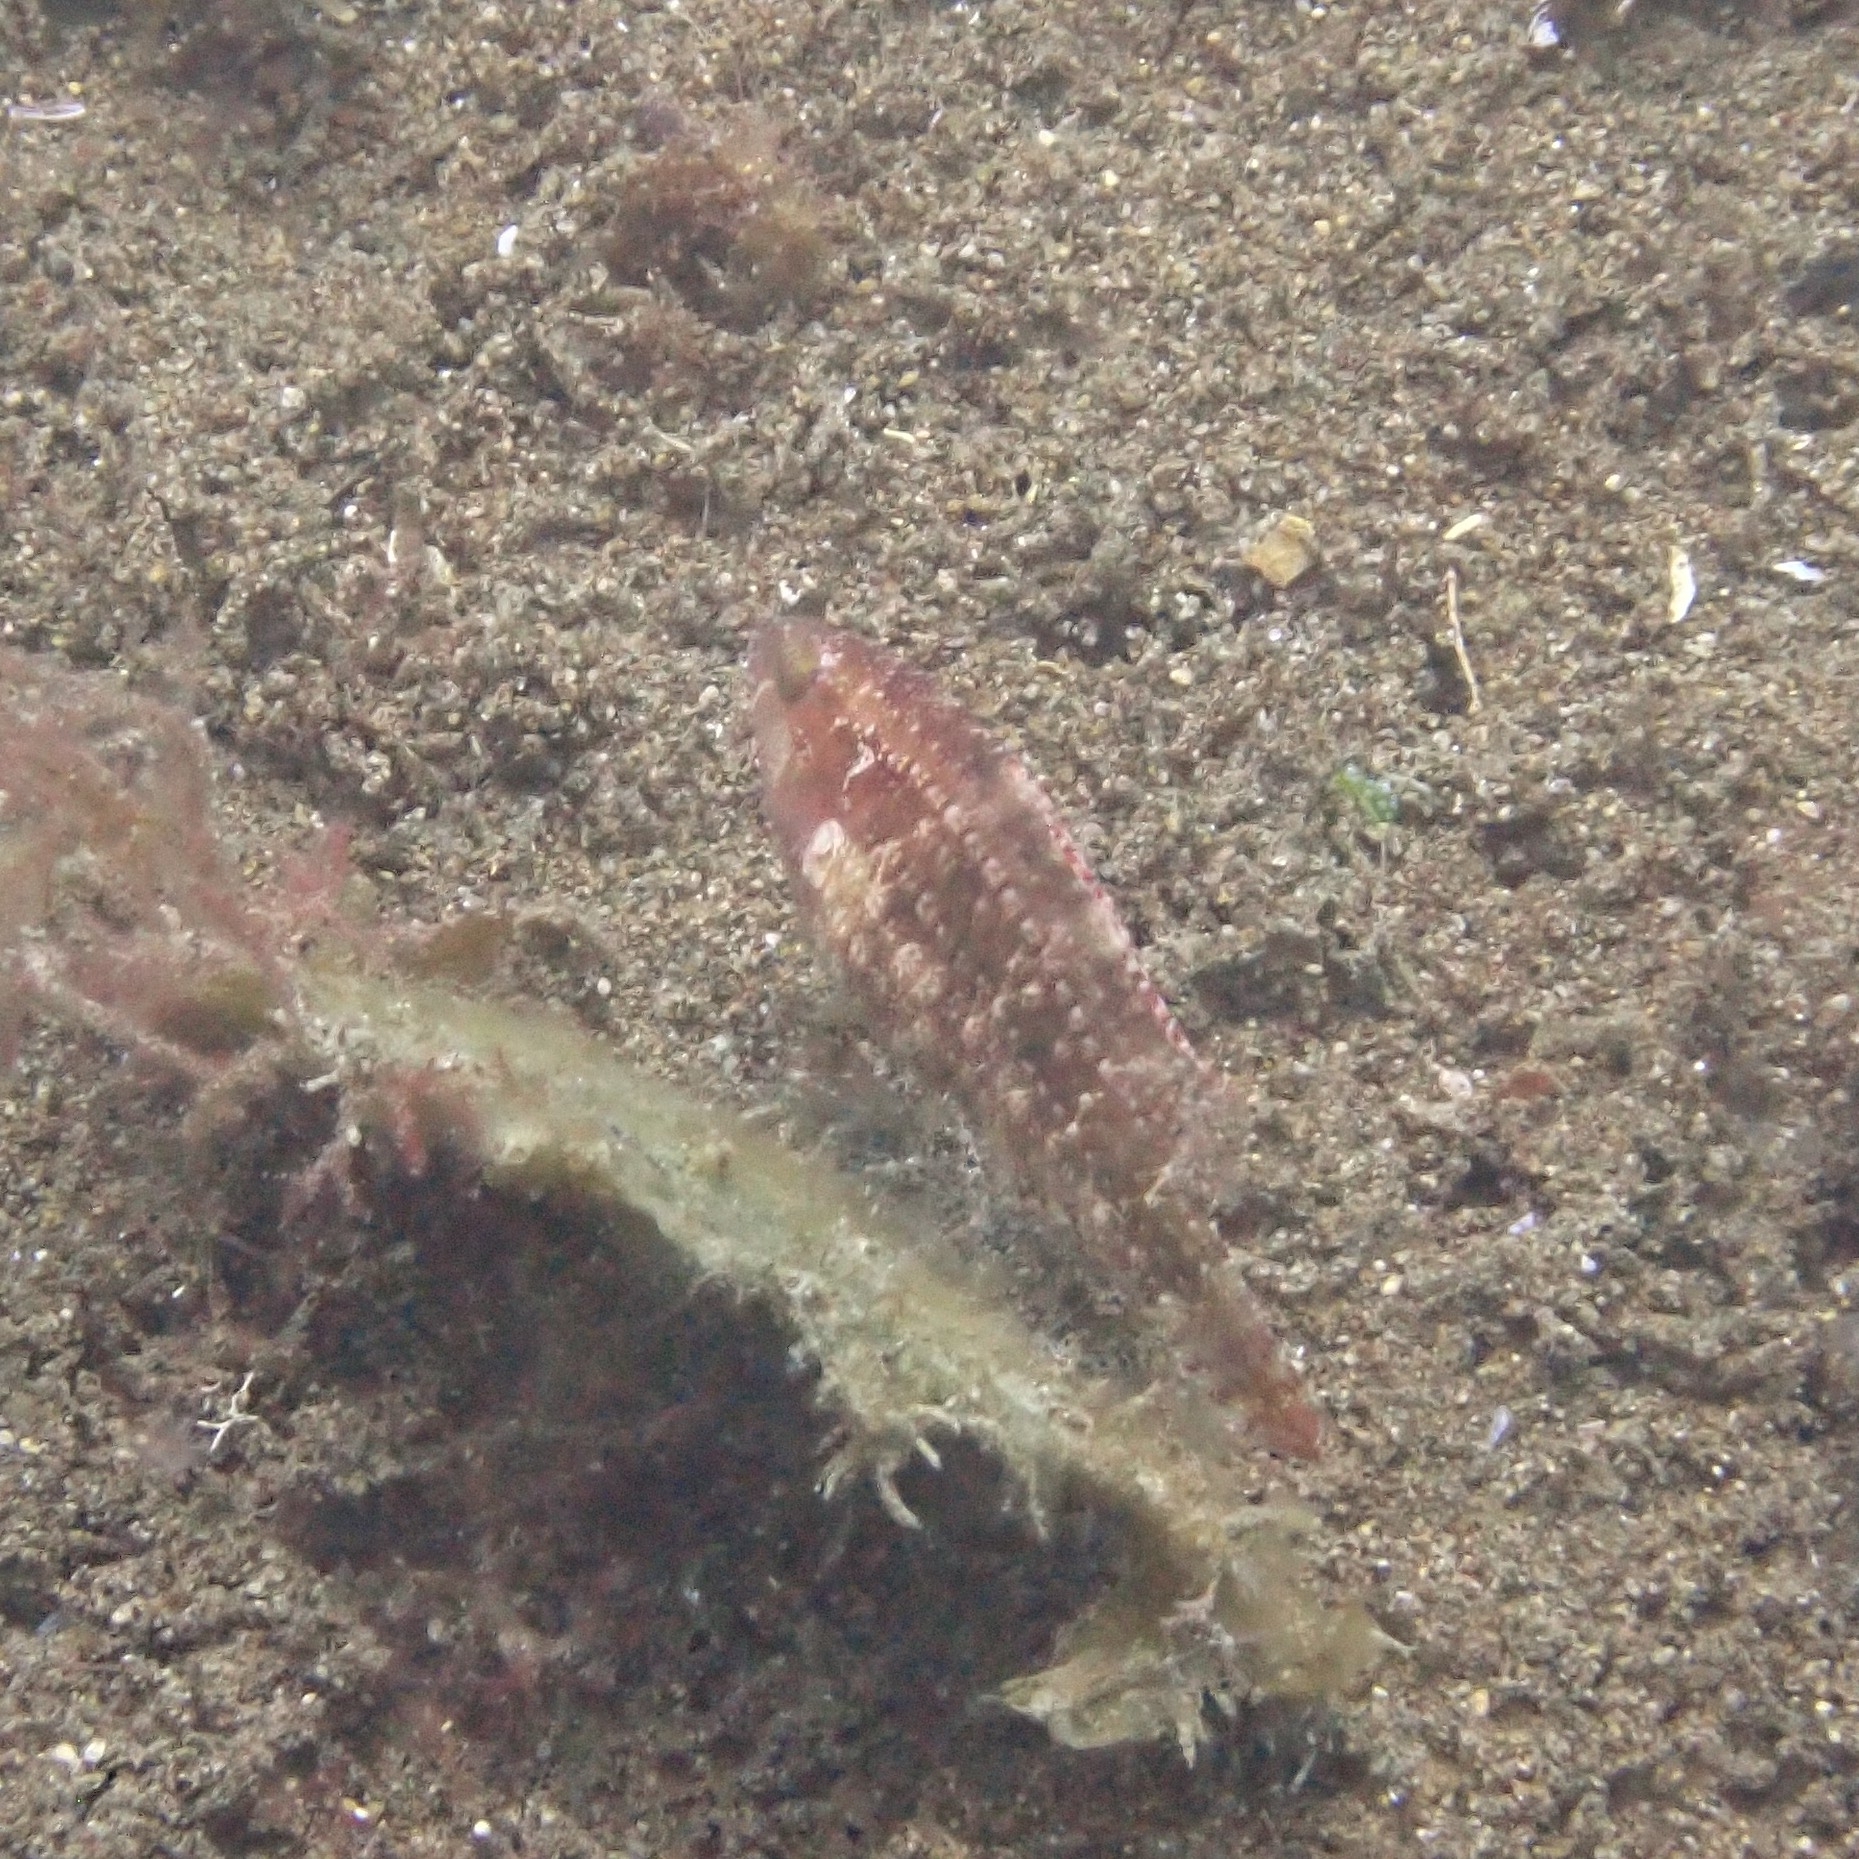
fish (species not among the labelled classes)